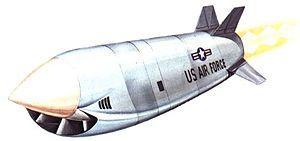
L'ASALM, ou Advanced Strategic Air-Launched Missile, était un programme de missile stratégique à moyenne portée développé à la fin des années 1970 pour l'United States Air Force.